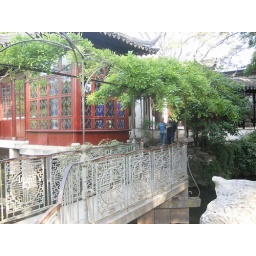
The bridge and a tea house in the garden